Sonny & Cher

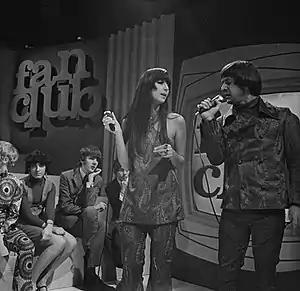
Sonny & Cher (Dutch TV, 1967)

In 1967, Sonny and Cher released their third album, "In Case You're In Love". It peaked at number 45 in the U.S. charts. It contained two hit singles, both written by Bono, "The Beat Goes On" ( 6 on the Billboard Hot 100) and "Little Man" (No. 21 on the Billboard Hot 100). "Little Man" became the duo's biggest hit in Europe, surpassing "I Got You Babe"; it reached the top ten in Belgium, France, Germany, the Netherlands, Sweden and the UK. Its parent LP, "In Case You’re In Love," also produced "The Beat Goes On," which remains today a constant reminder of the pair’s greatness.